Farthest North

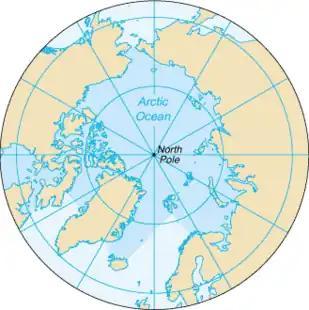
The North Pole, at the center of the Arctic Ocean. The inner circle shows 75° N.

Farthest North describes the most northerly latitude reached by explorers, before the first successful expedition to the North Pole rendered the expression obsolete. The Arctic polar regions are much more accessible than those of the Antarctic, as continental land masses extend to high latitudes and sea voyages to the regions are relatively short.